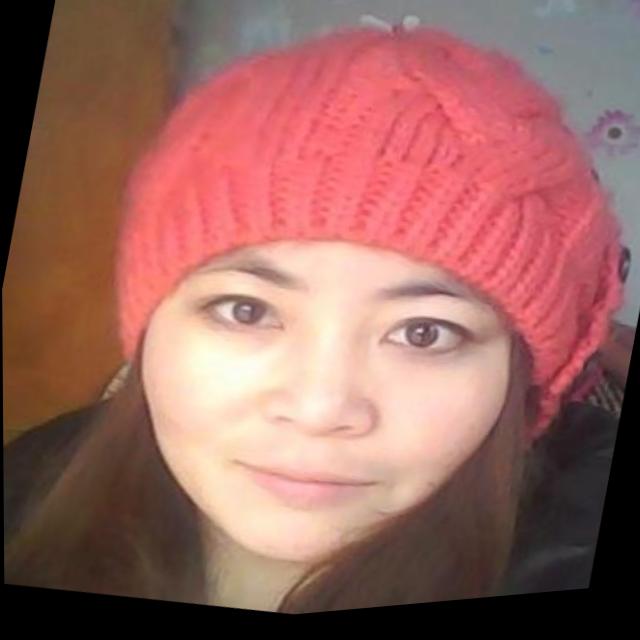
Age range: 21-44